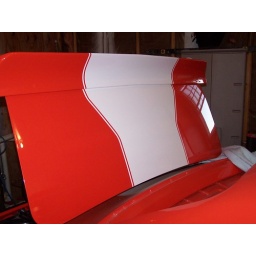
Custom Striping it is white with a pearlesent orange mixed in